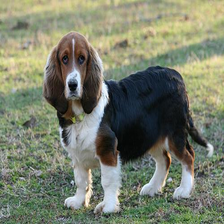
Species: dog
Breed: basset hound